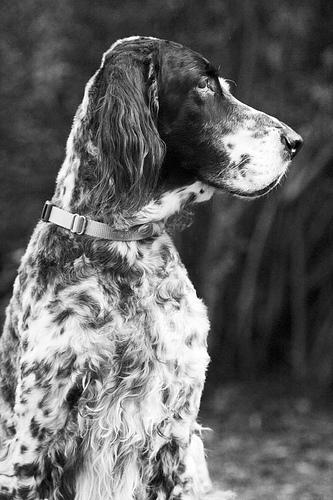
Breed: english setter